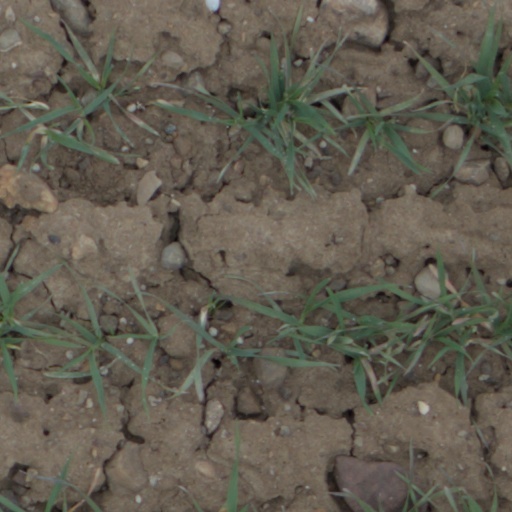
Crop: wheat